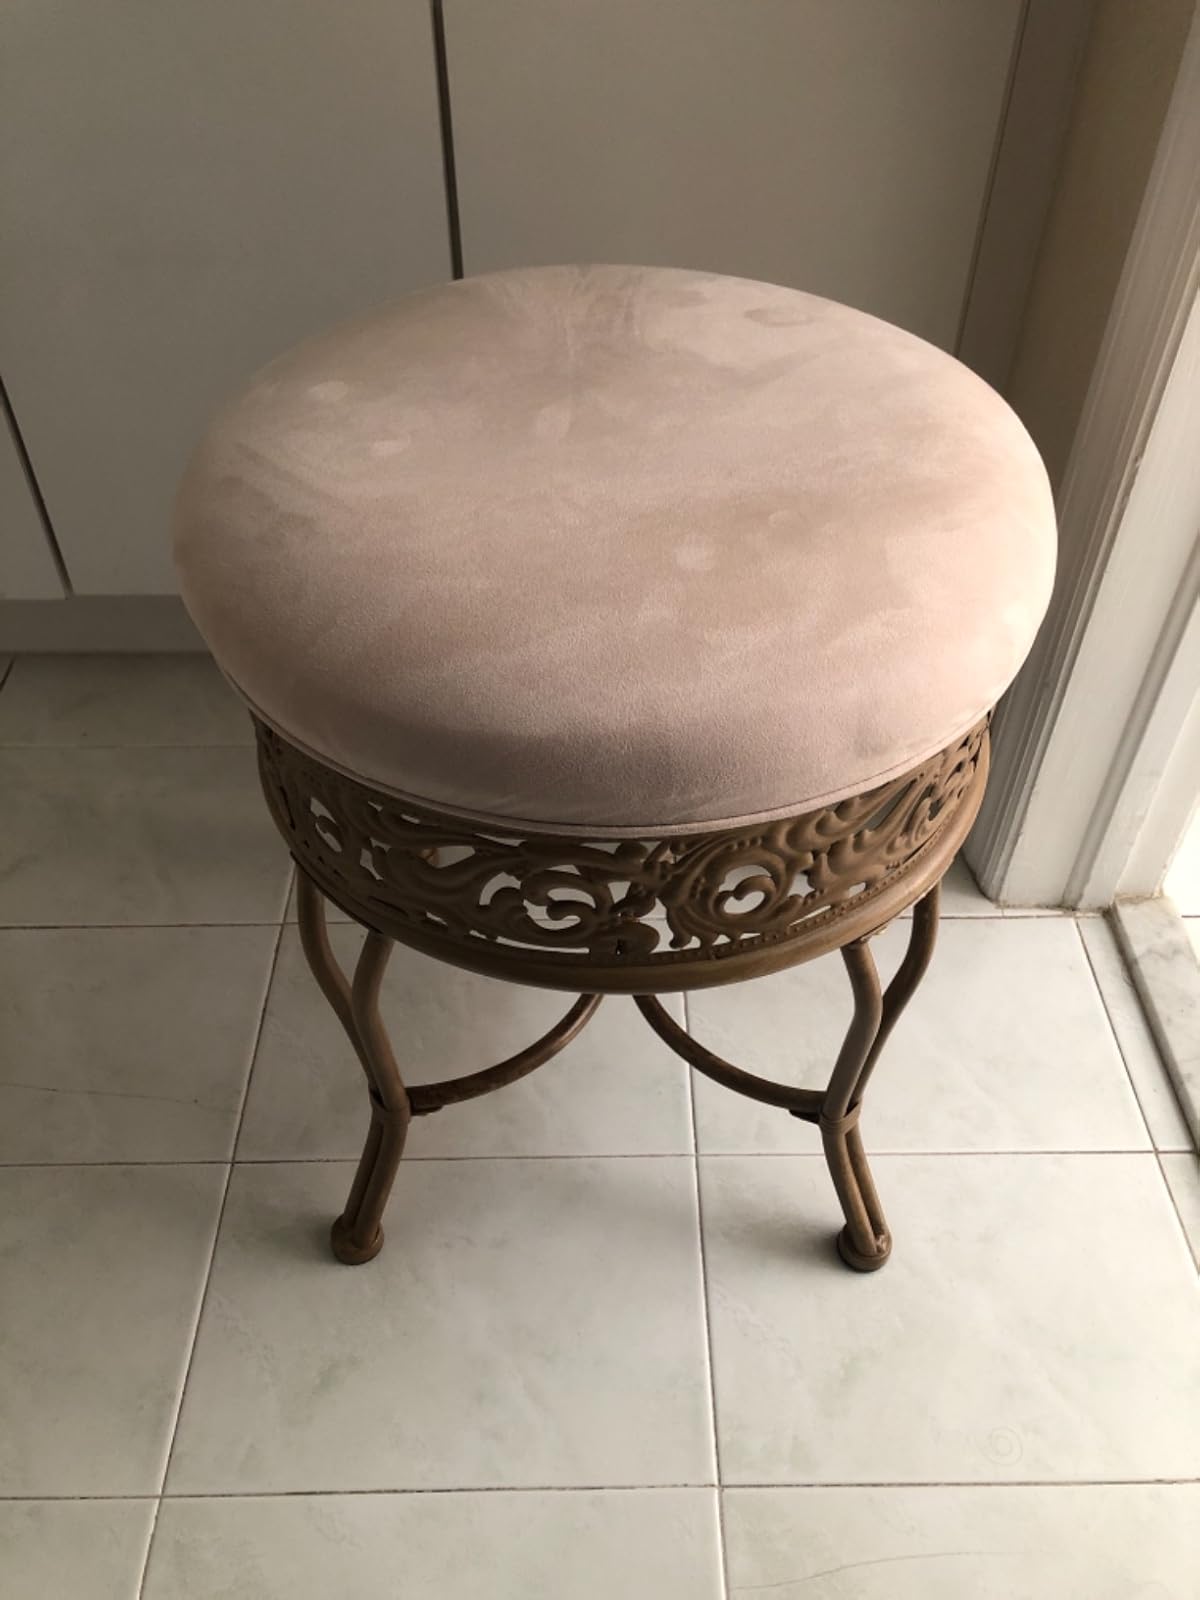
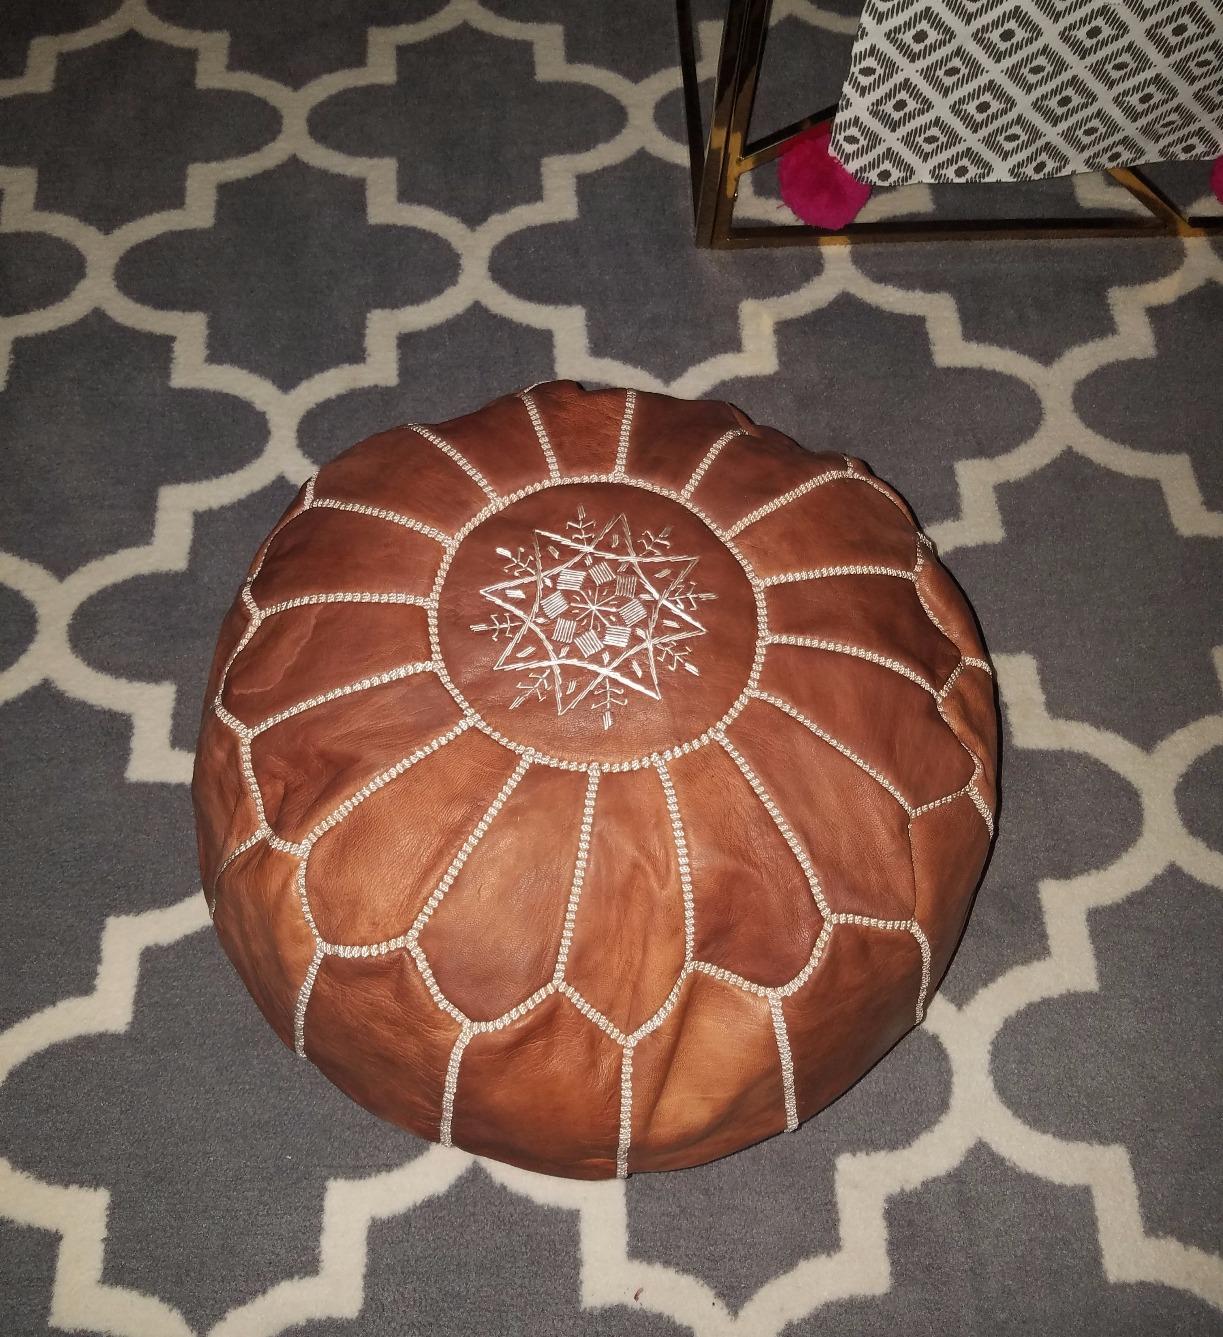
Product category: stool
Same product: no